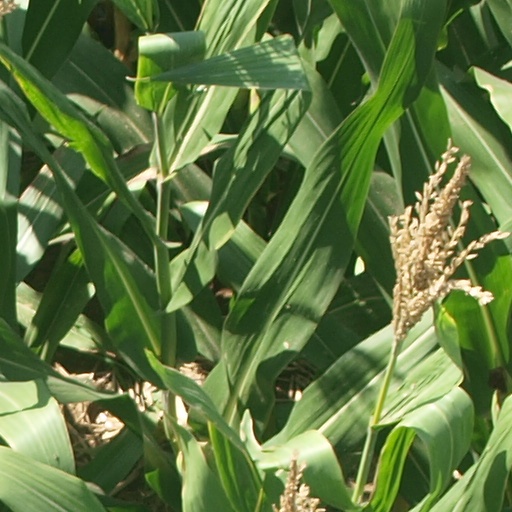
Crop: maize; corn